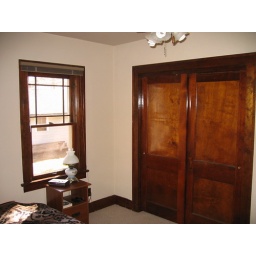
closet doors and window on south side of room. Entry by door to the right of this pic.